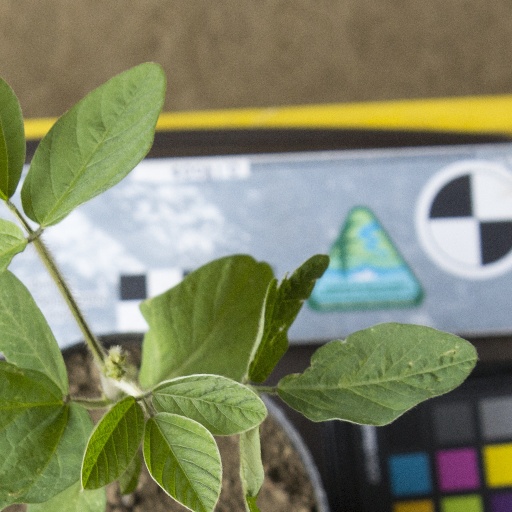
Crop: soybean